William H. Haile

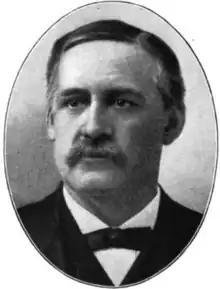

William Henry Haile (September 23, 1833 – February 13, 1901) was an American businessman and politician who served as the Mayor of Springfield, Massachusetts, in 1881, and as the 35th lieutenant governor of Massachusetts from 1890 to 1893.